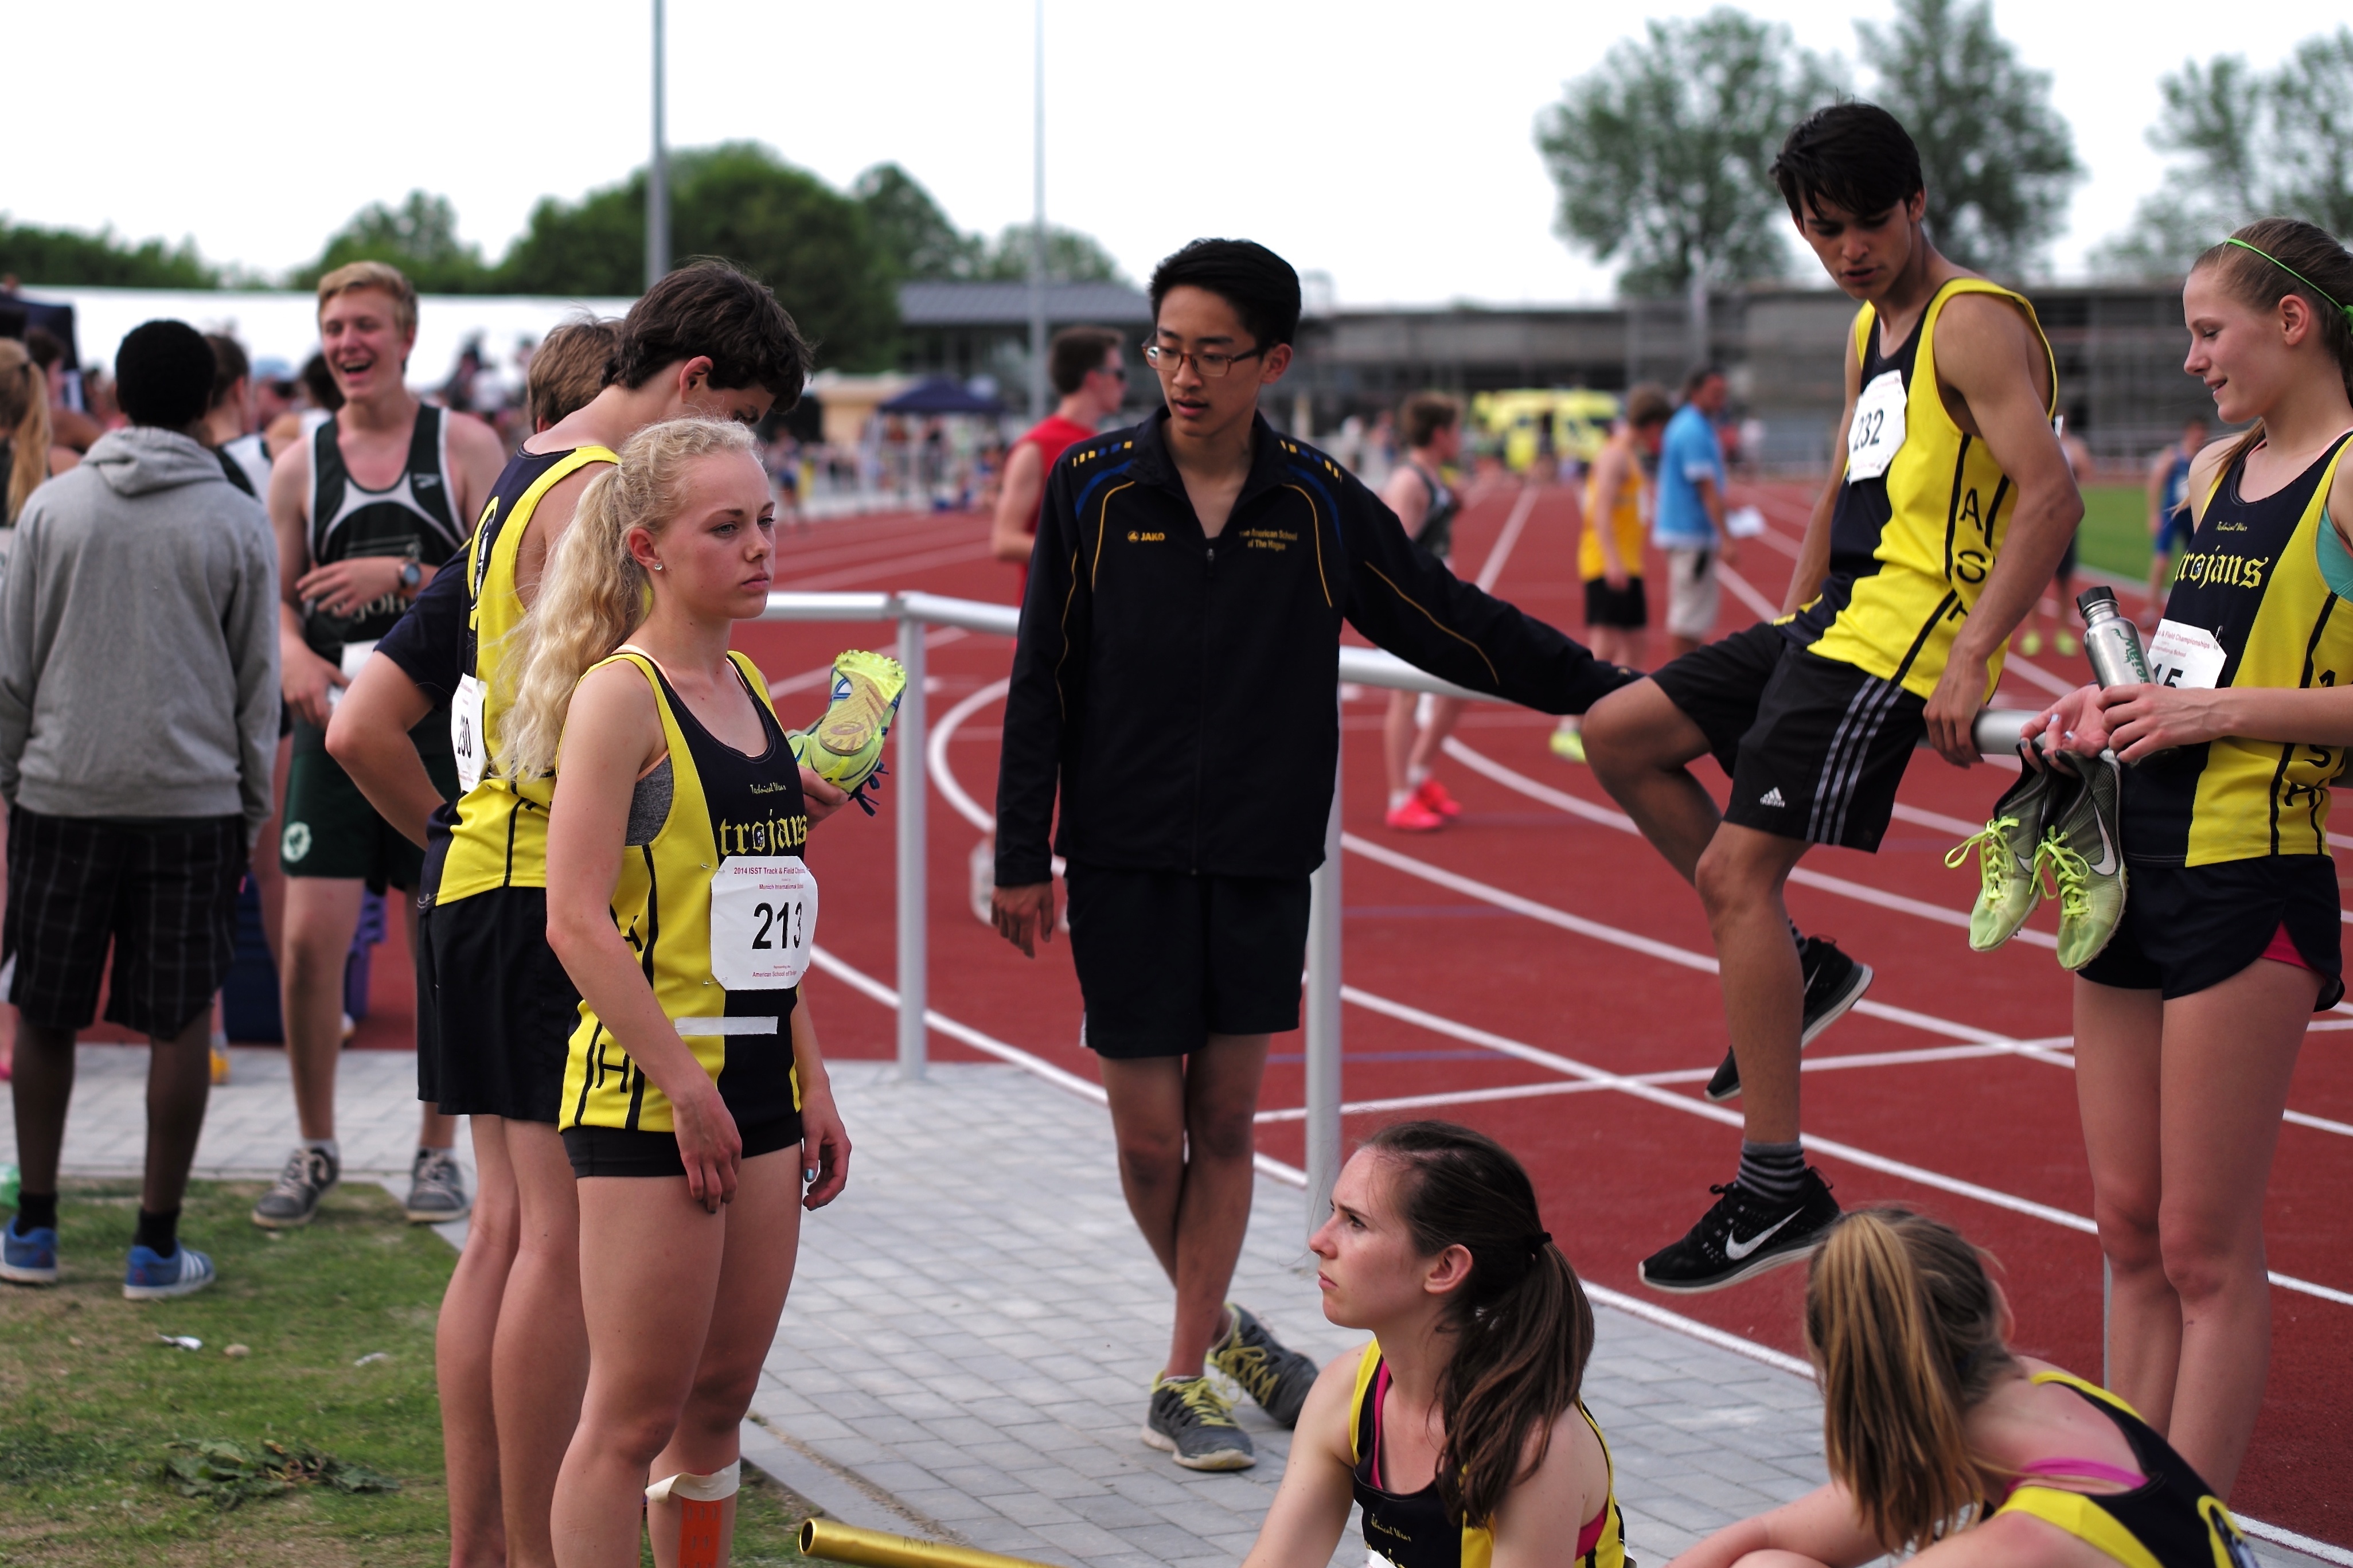
person, running, recreation, race, marathon, sports, endurance, athletics, sprint, physical exercise, outdoor recreation, human action, endurance sports, duathlon, track and field athletics, long distance running, cross country running, middle distance running, 800 metres, 4 100 metres relay